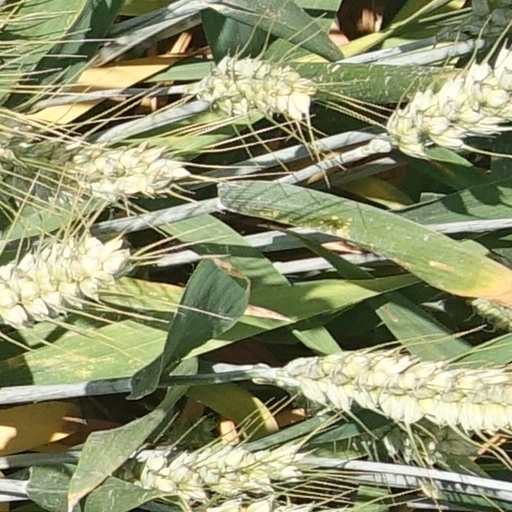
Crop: wheat